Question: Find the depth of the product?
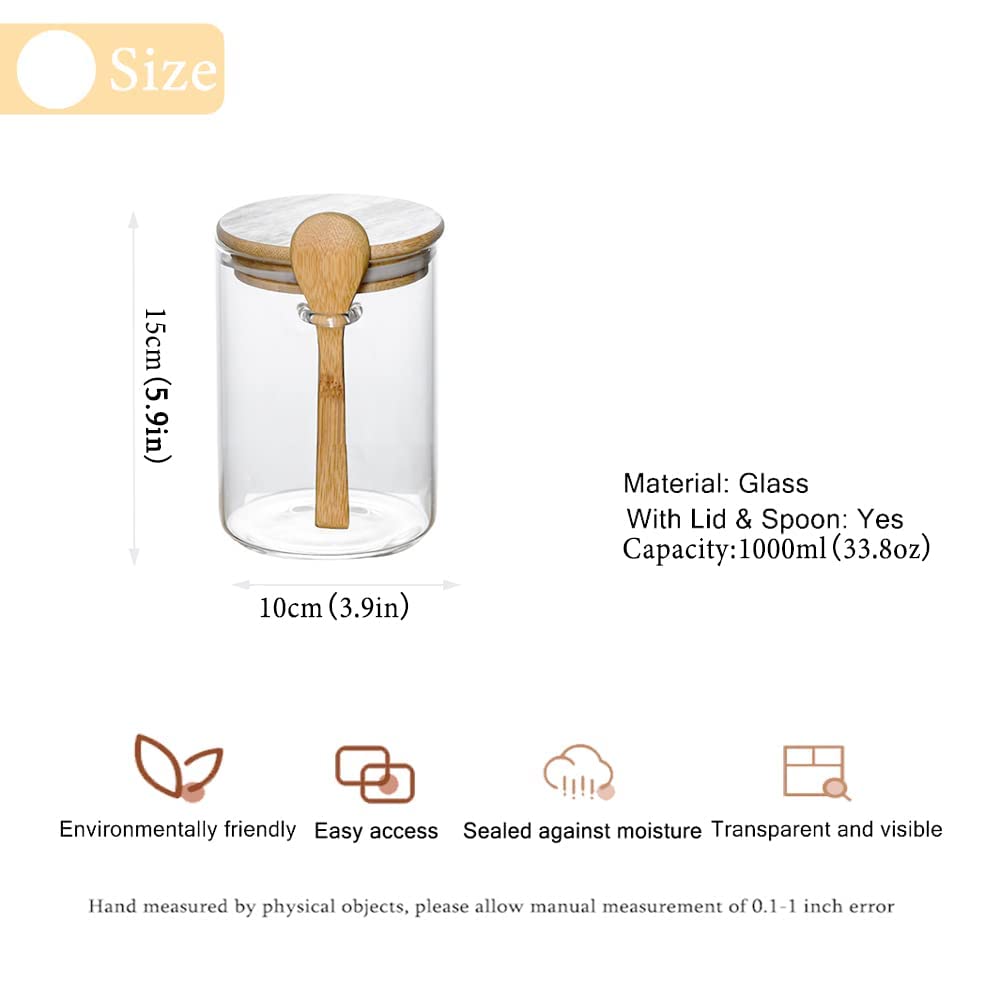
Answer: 10.0 centimetre